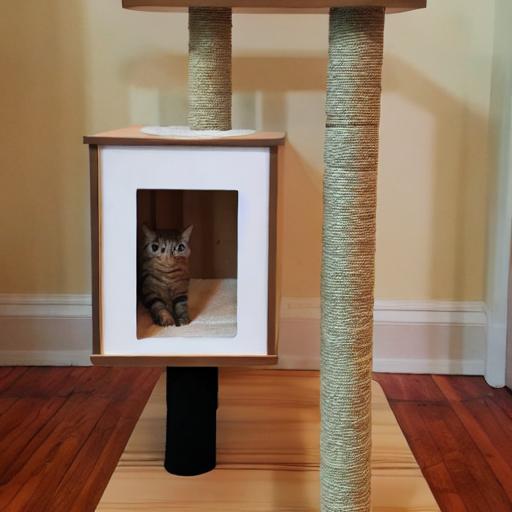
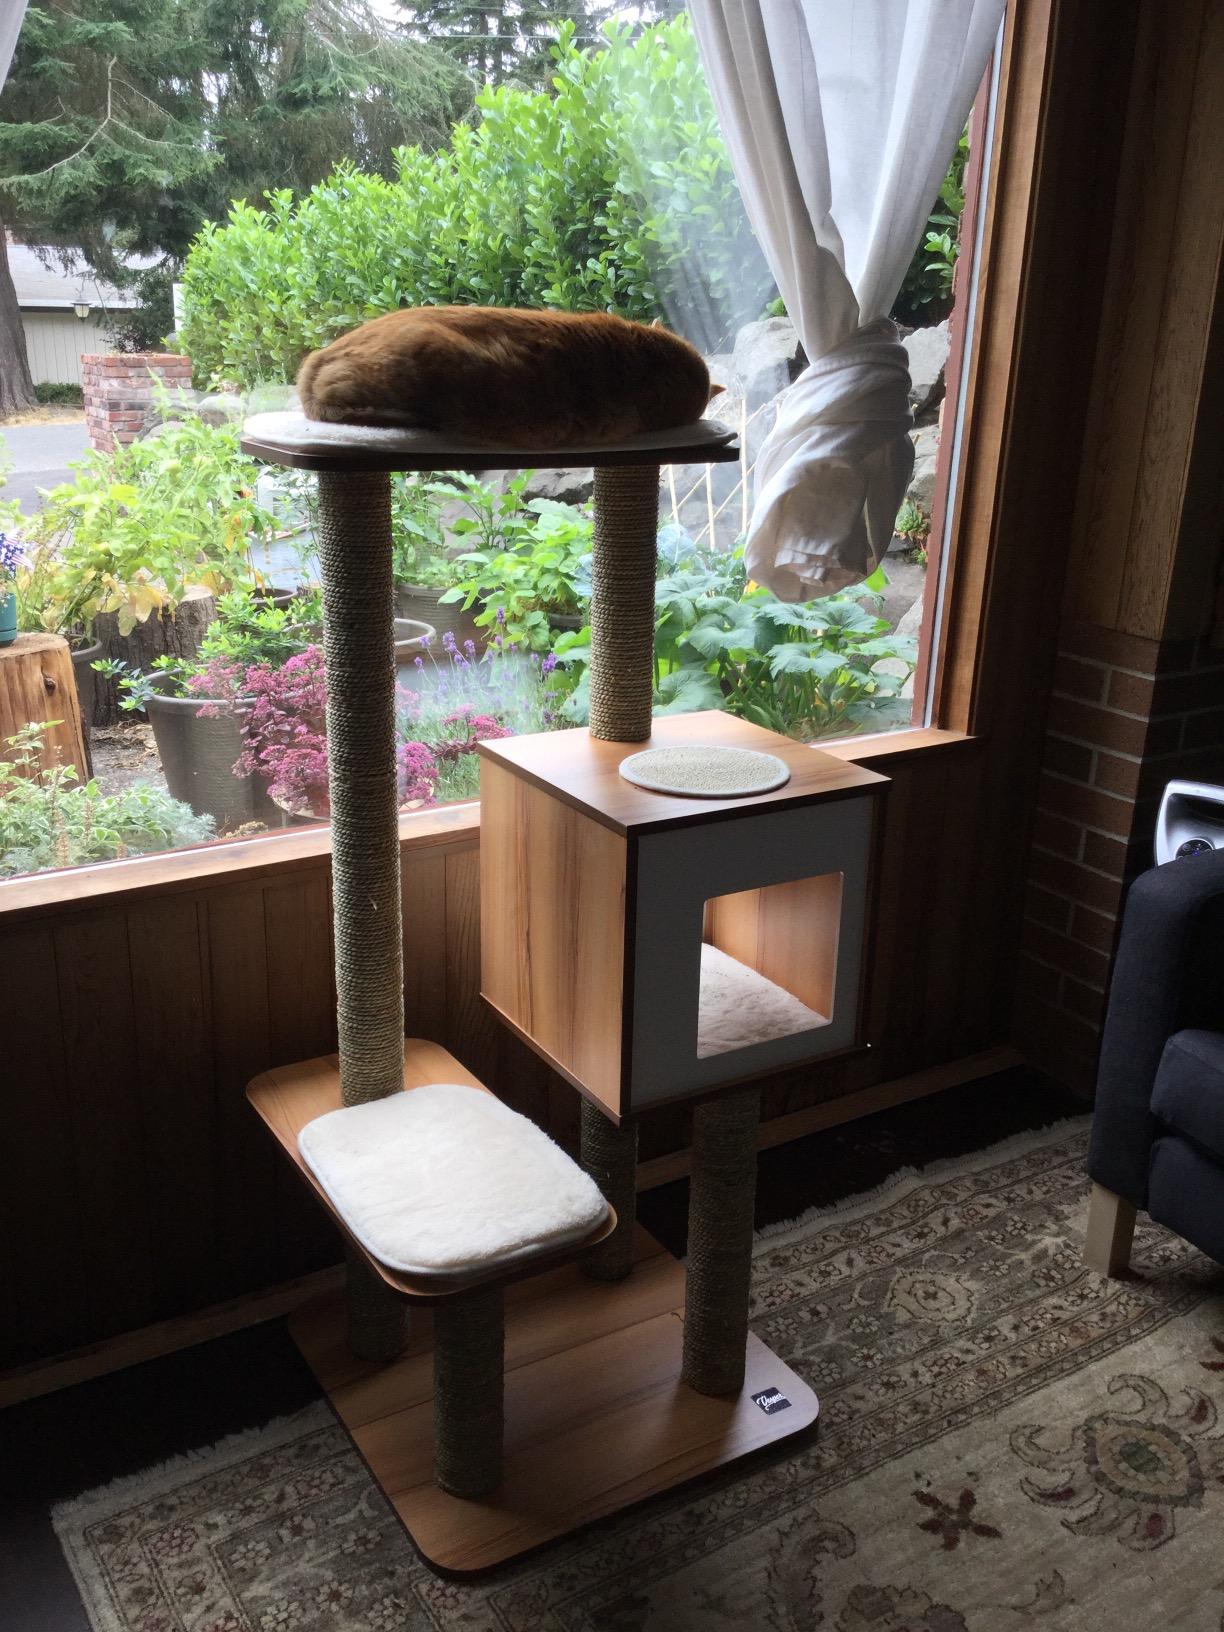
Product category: items_cat tree
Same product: no